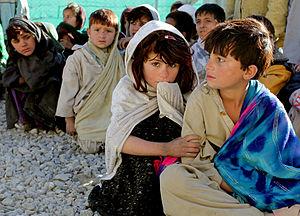
Des enfants afgans attendent de recevoir des soins médicaux de base et des vêtements à Camp Clark, un camp militaire américain dans la province de Khowst, en Afganistan, le 22 décembre 2009.